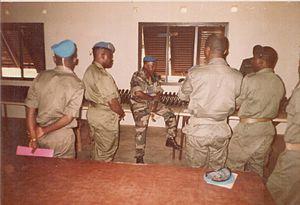
Instruction lors de la manœuvre
MariusTauthui, est un militaire ivoirien.